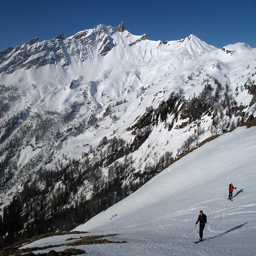
a large mountain with a couple of people skiing
there are two skiers going down the side of a mountain
Two people skiing downhill with a mountain behind them.
Two skiers skiing down a mountain with a larger mountain in the background.
Two people tgat are having fun skiing down a mountain slope.